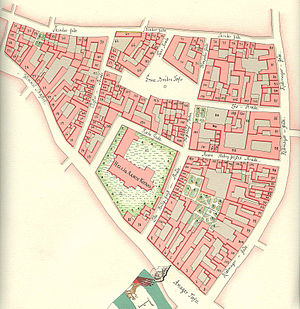
Helligåndskirken (København) / Gravminder / Kirkegården
Kort fra 1757
Helligåndskirken er en kirke midt i København, ved Amagertorv, som er en del af Strøget. Kirkens adresse er Niels Hemmingsens Gade, opkaldt efter en navnkundig teolog, som var præst ved kirken 1547-53. I forbindelse med kirken ligger Helligåndshuset og Helligaandskirkens Børnehave.